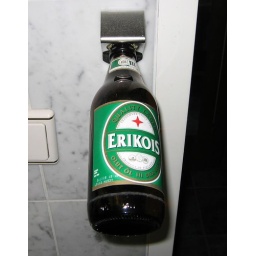
A bottle opener built into the wall is not that uncommon anywhere. Unless it's in the bathroom.